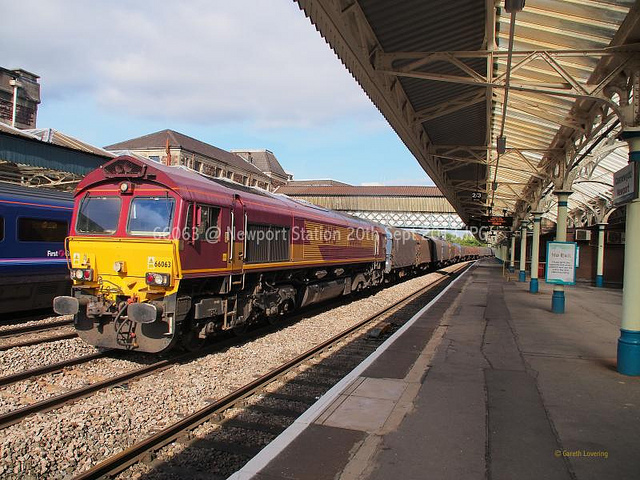
A train is pulling into an empty platform.

A train pulling into a train station next to train tracks.

A train pulls out of an empty train station.

A large long train on a steel track.

a train traveling next to a railway platform.